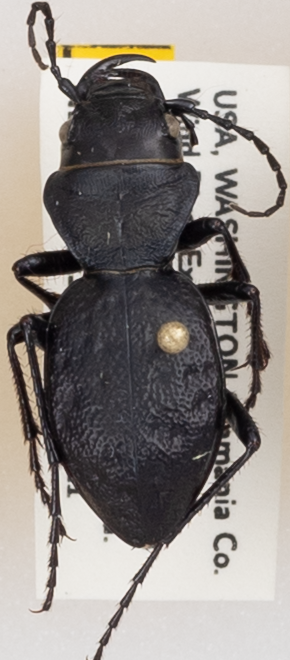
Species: Omus dejeanii
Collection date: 2019-05-21
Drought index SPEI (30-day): -1.578
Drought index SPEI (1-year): -2.09
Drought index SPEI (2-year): -2.09